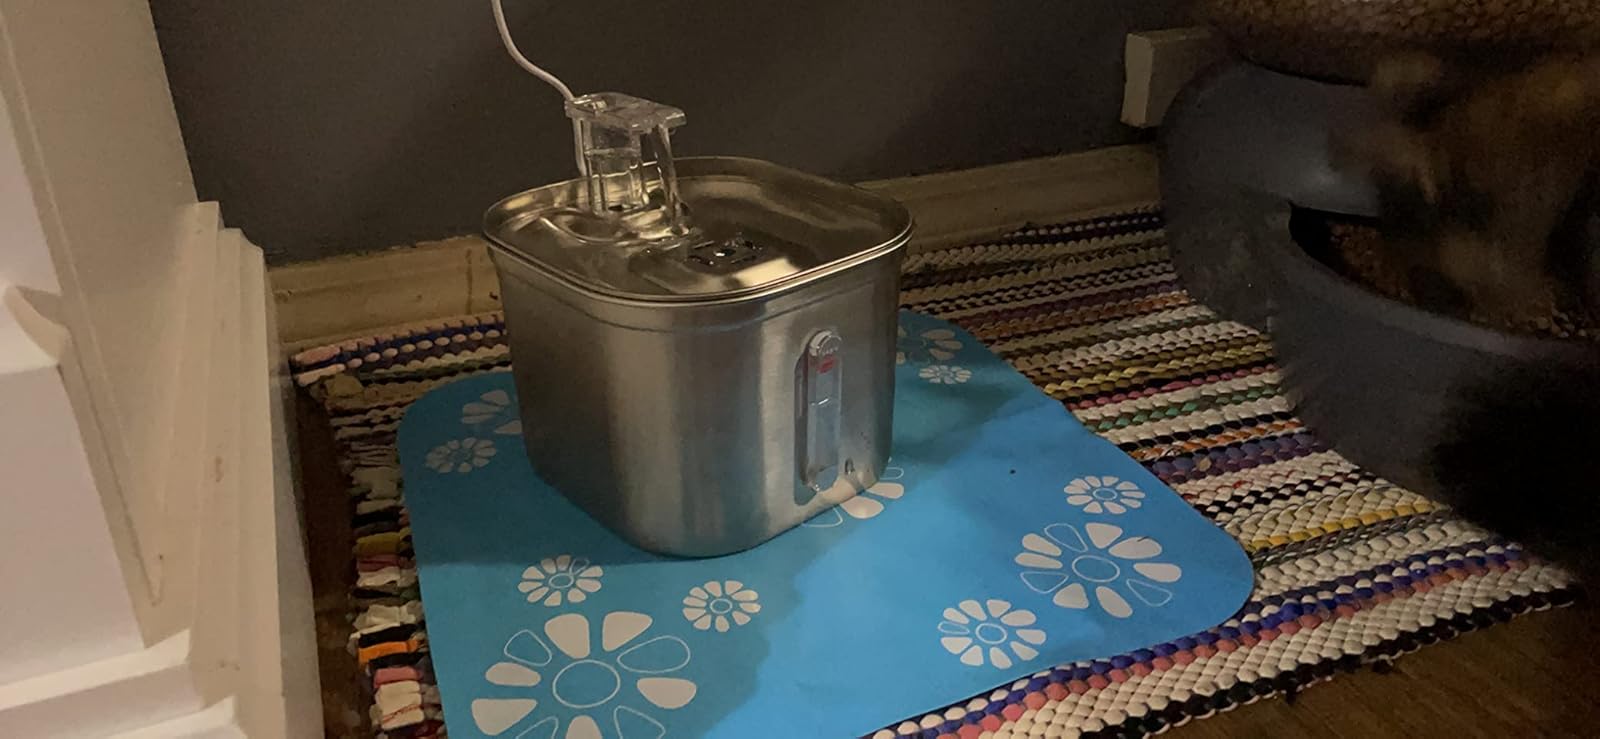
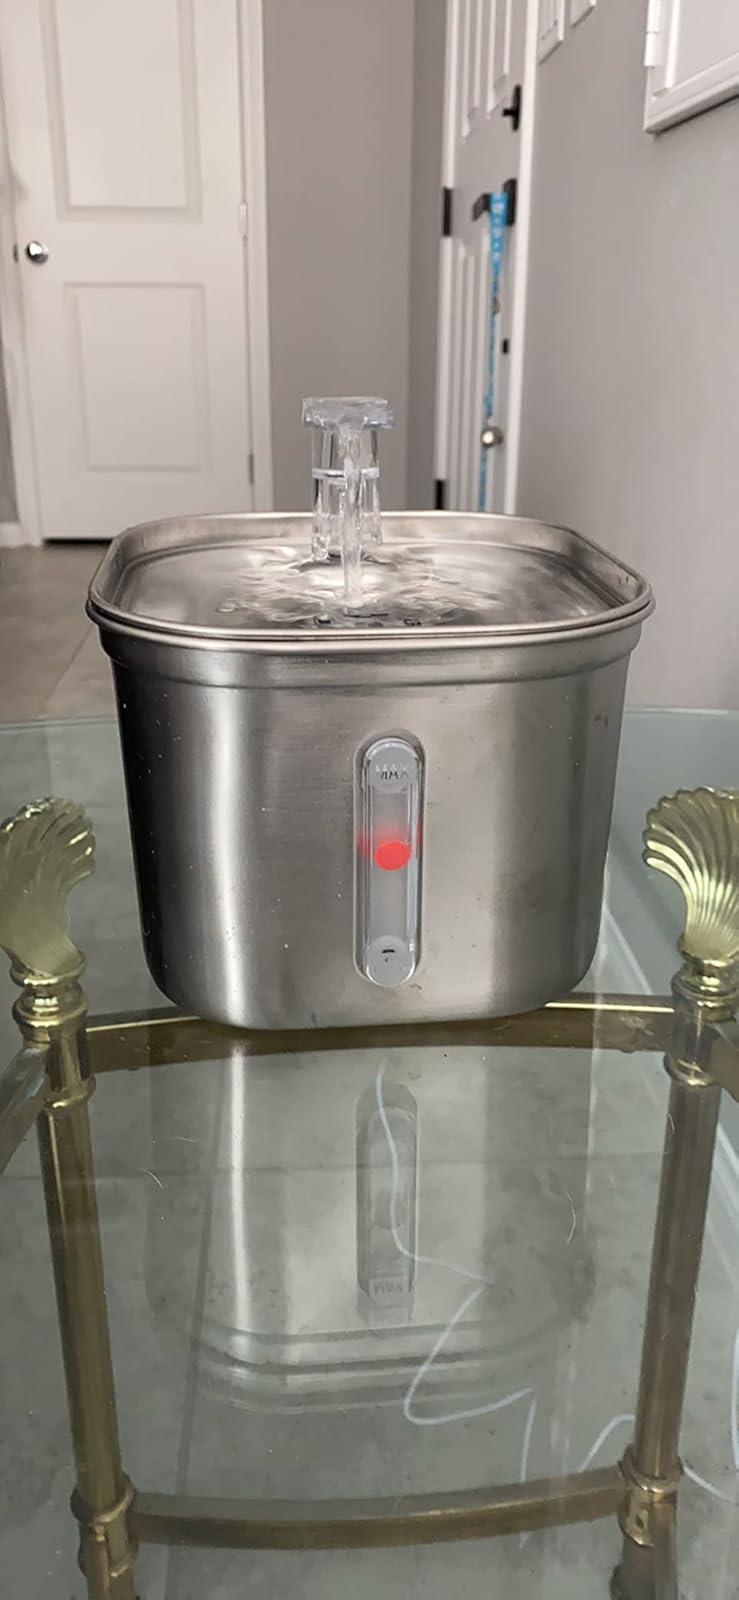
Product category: items_bowl
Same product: yes